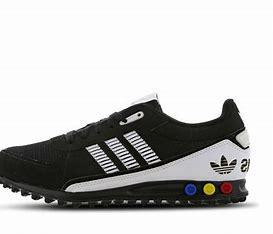
Brand: Adidas
Model: La Ii